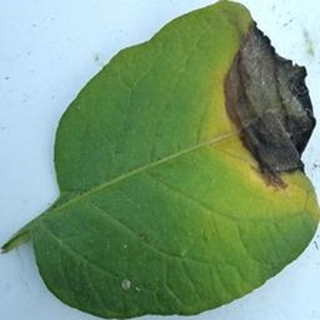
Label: potato_late_blight